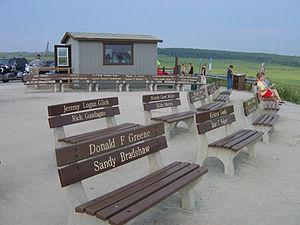
Le Flight 93 National Memorial est un mémorial dans le comté de Somerset, en Pennsylvanie, à environ 3,2 kilomètres au nord de Shanksville et 97 kilomètres au sud-est de Pittsburgh. Il est dédié aux victimes du vol 93 United Airlines qui a été détourné dans les attentats du 11 septembre 2001 et est situé sur le site même du crash.